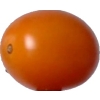
Label: tomato_cherry_orange